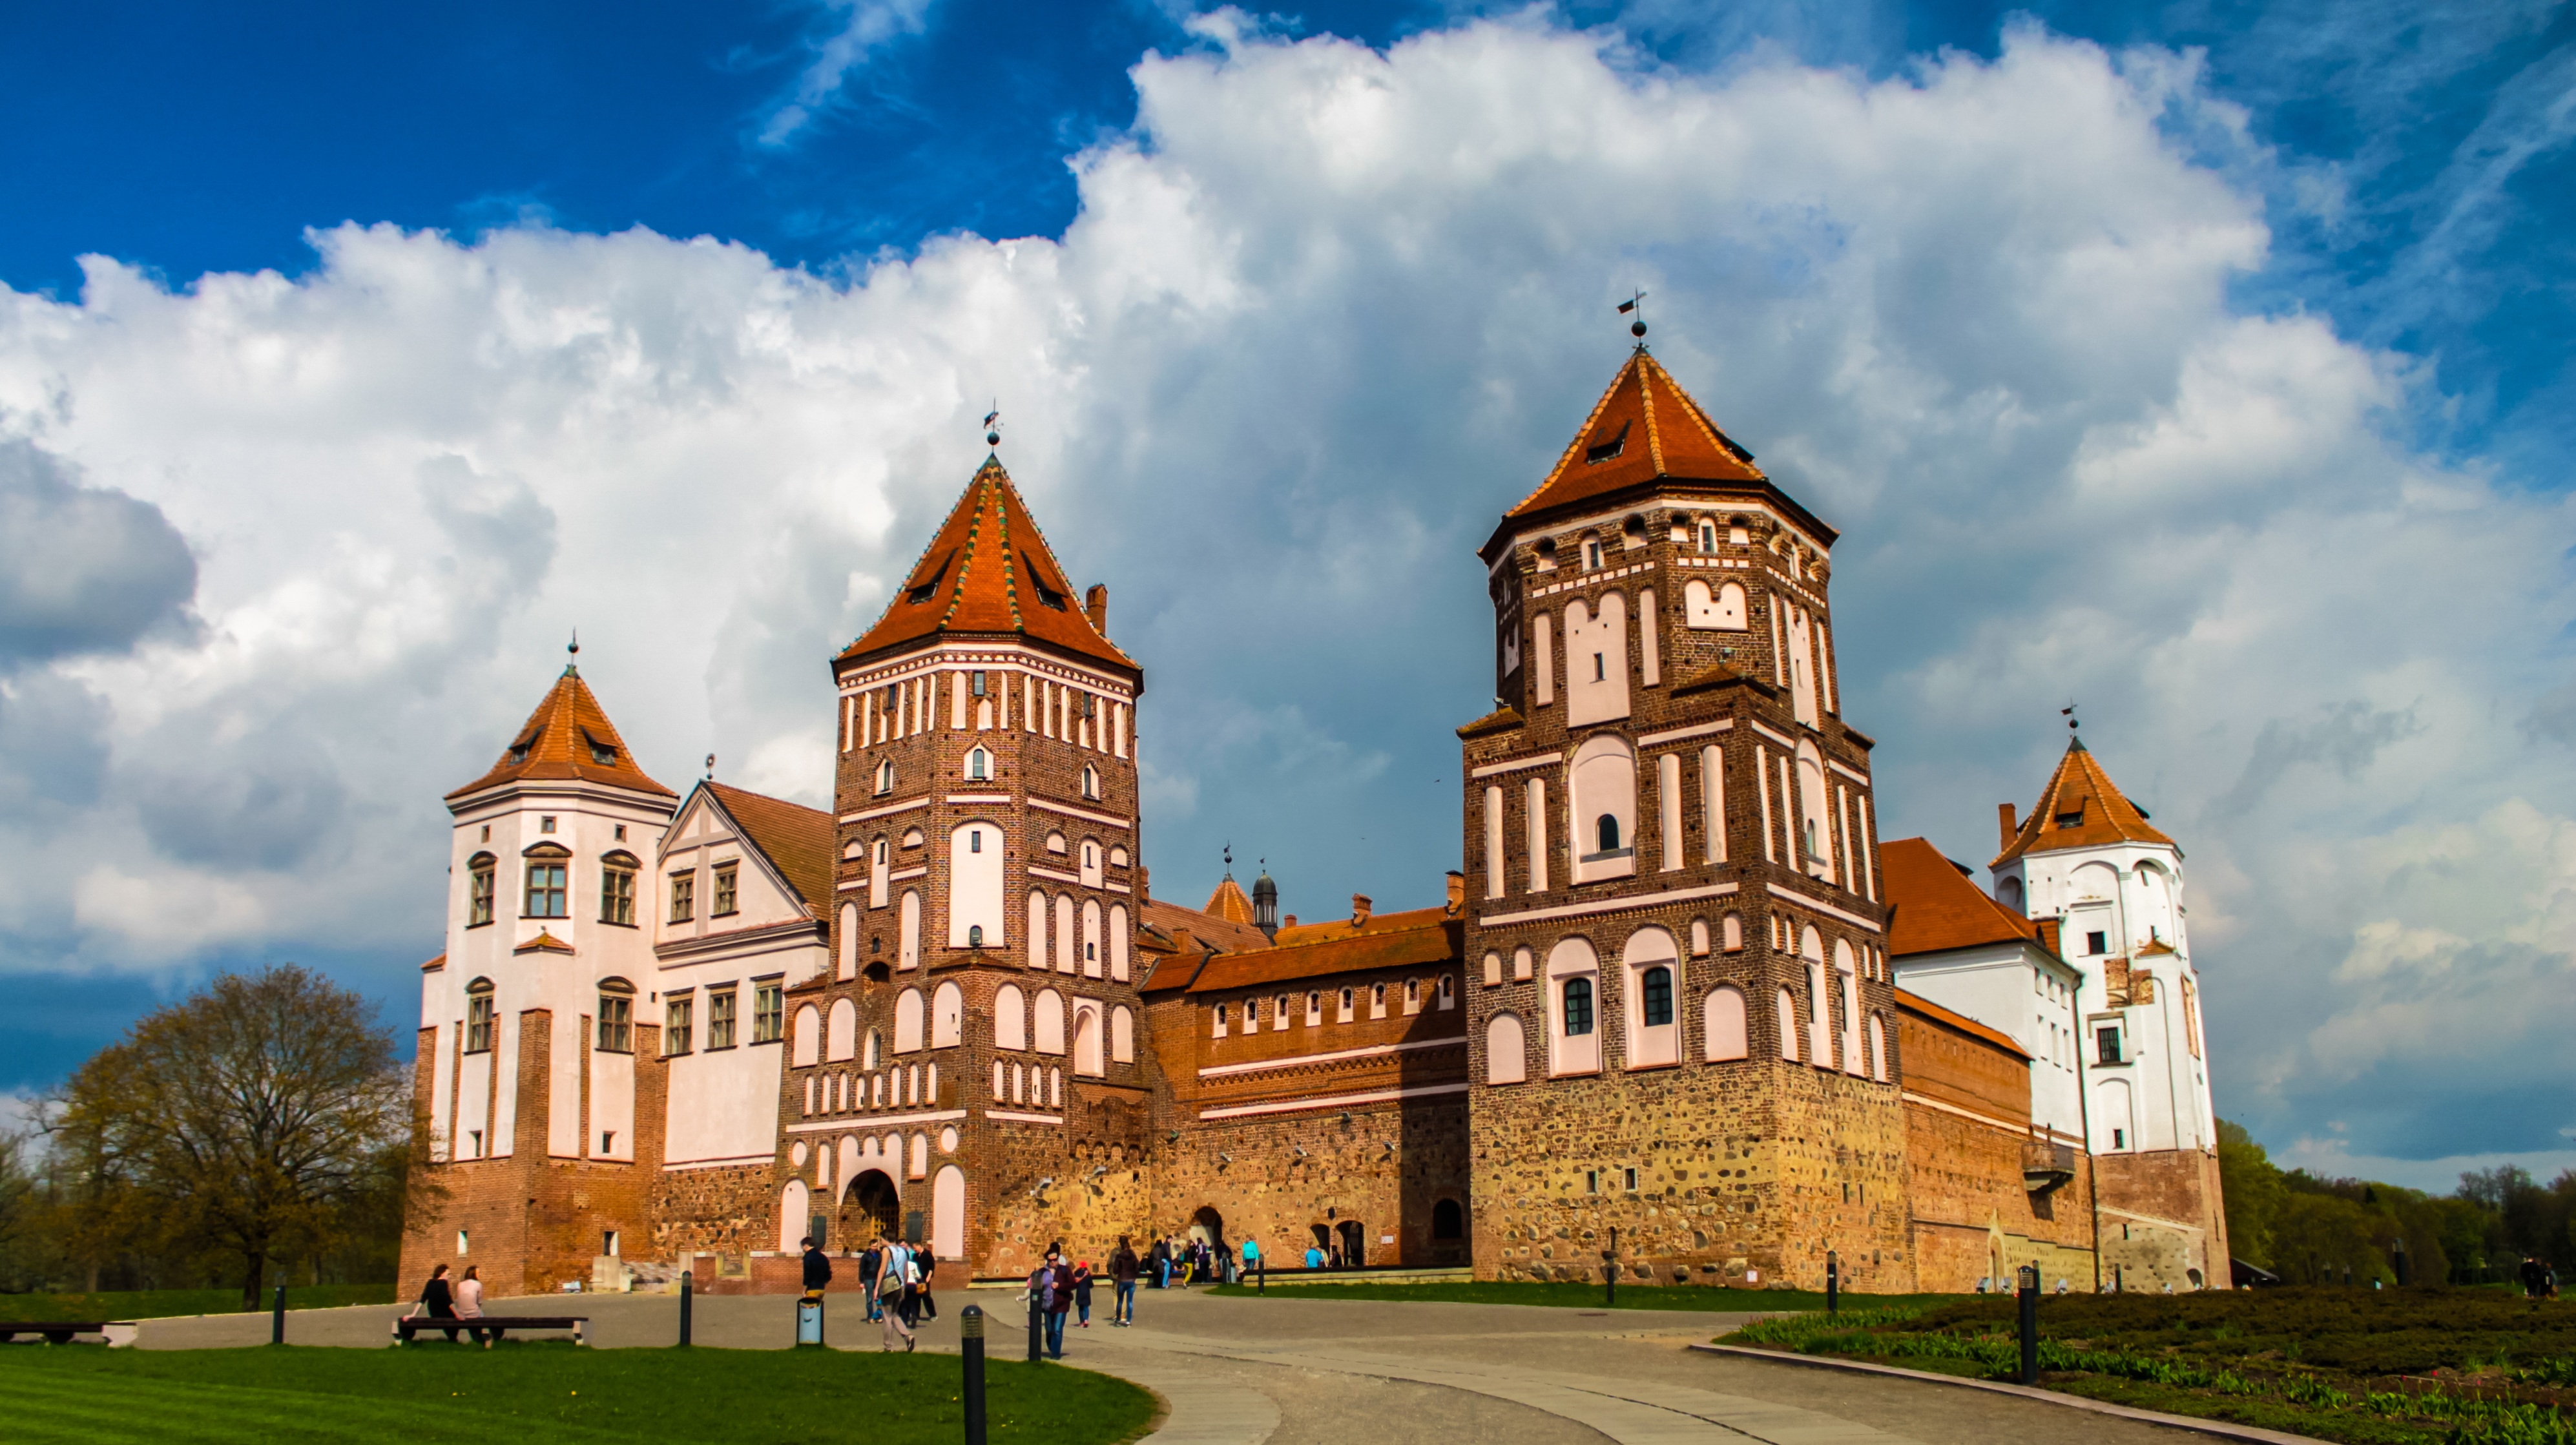
landscape, architecture, sky, white, building, chateau, palace, old, wall, stone, summer, travel, europe, construction, red, tower, castle, ancient, landmark, facade, church, cathedral, exterior, fortification, tourism, brick, place of worship, medieval, fortress, stronghold, monastery, culture, history, day, fort, famous, heritage, historical, estate, traditional, architectural, stately home, belarus, belorussian, mir